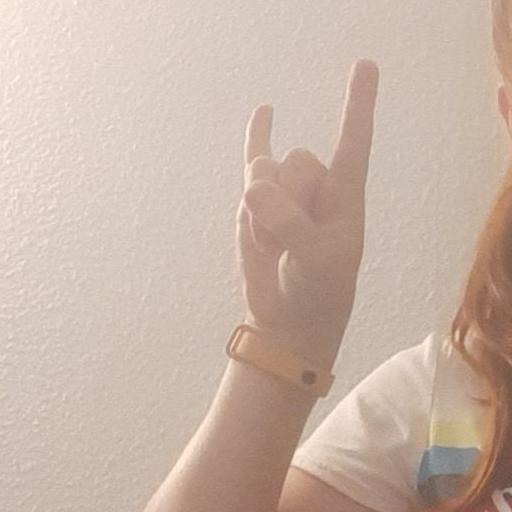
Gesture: rock